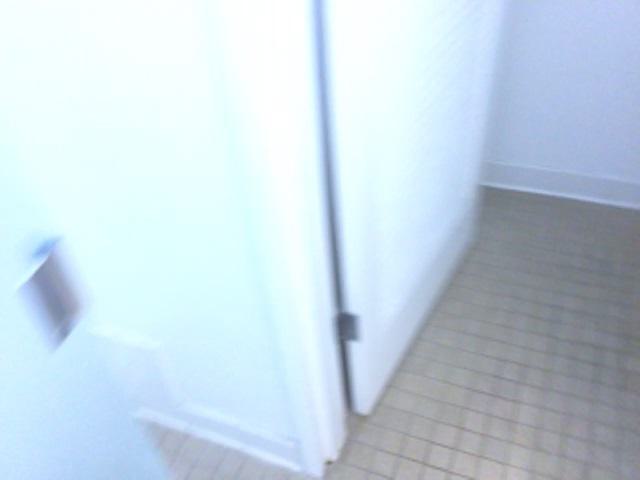
Question: In the image, there is the door. Pinpoint several points within the vacant space situated behind the door from the camera's perspective. Your final answer should be formatted as a list of tuples, i.e. [(x1, y1), ...], where each tuple contains the x and y coordinates of a point satisfying the conditions above. The coordinates should be between 0 and 1, indicating the normalized pixel locations of the points.
Answer: [(0.458, 0.477), (0.436, 0.517), (0.791, 0.402), (0.780, 0.440), (0.839, 0.415), (0.830, 0.454), (0.891, 0.427), (0.942, 0.442)]